Helen Barnes

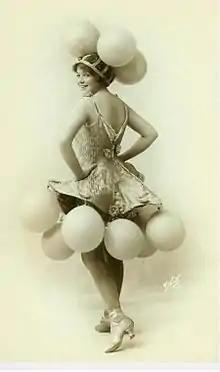
Helen Barnes as a Ziegfeld Dancer New York Public Library Digital Gallery

Barnes went on to play Georgie Van Alstyne in "Oh, My Dear!" (1918/19); Rhy Mac Donald in "The Five Million" (1919); Myrtilla Marne in "An Innocent Idea" (1920); and Tillie in "Ladies' Night" (1920/21).